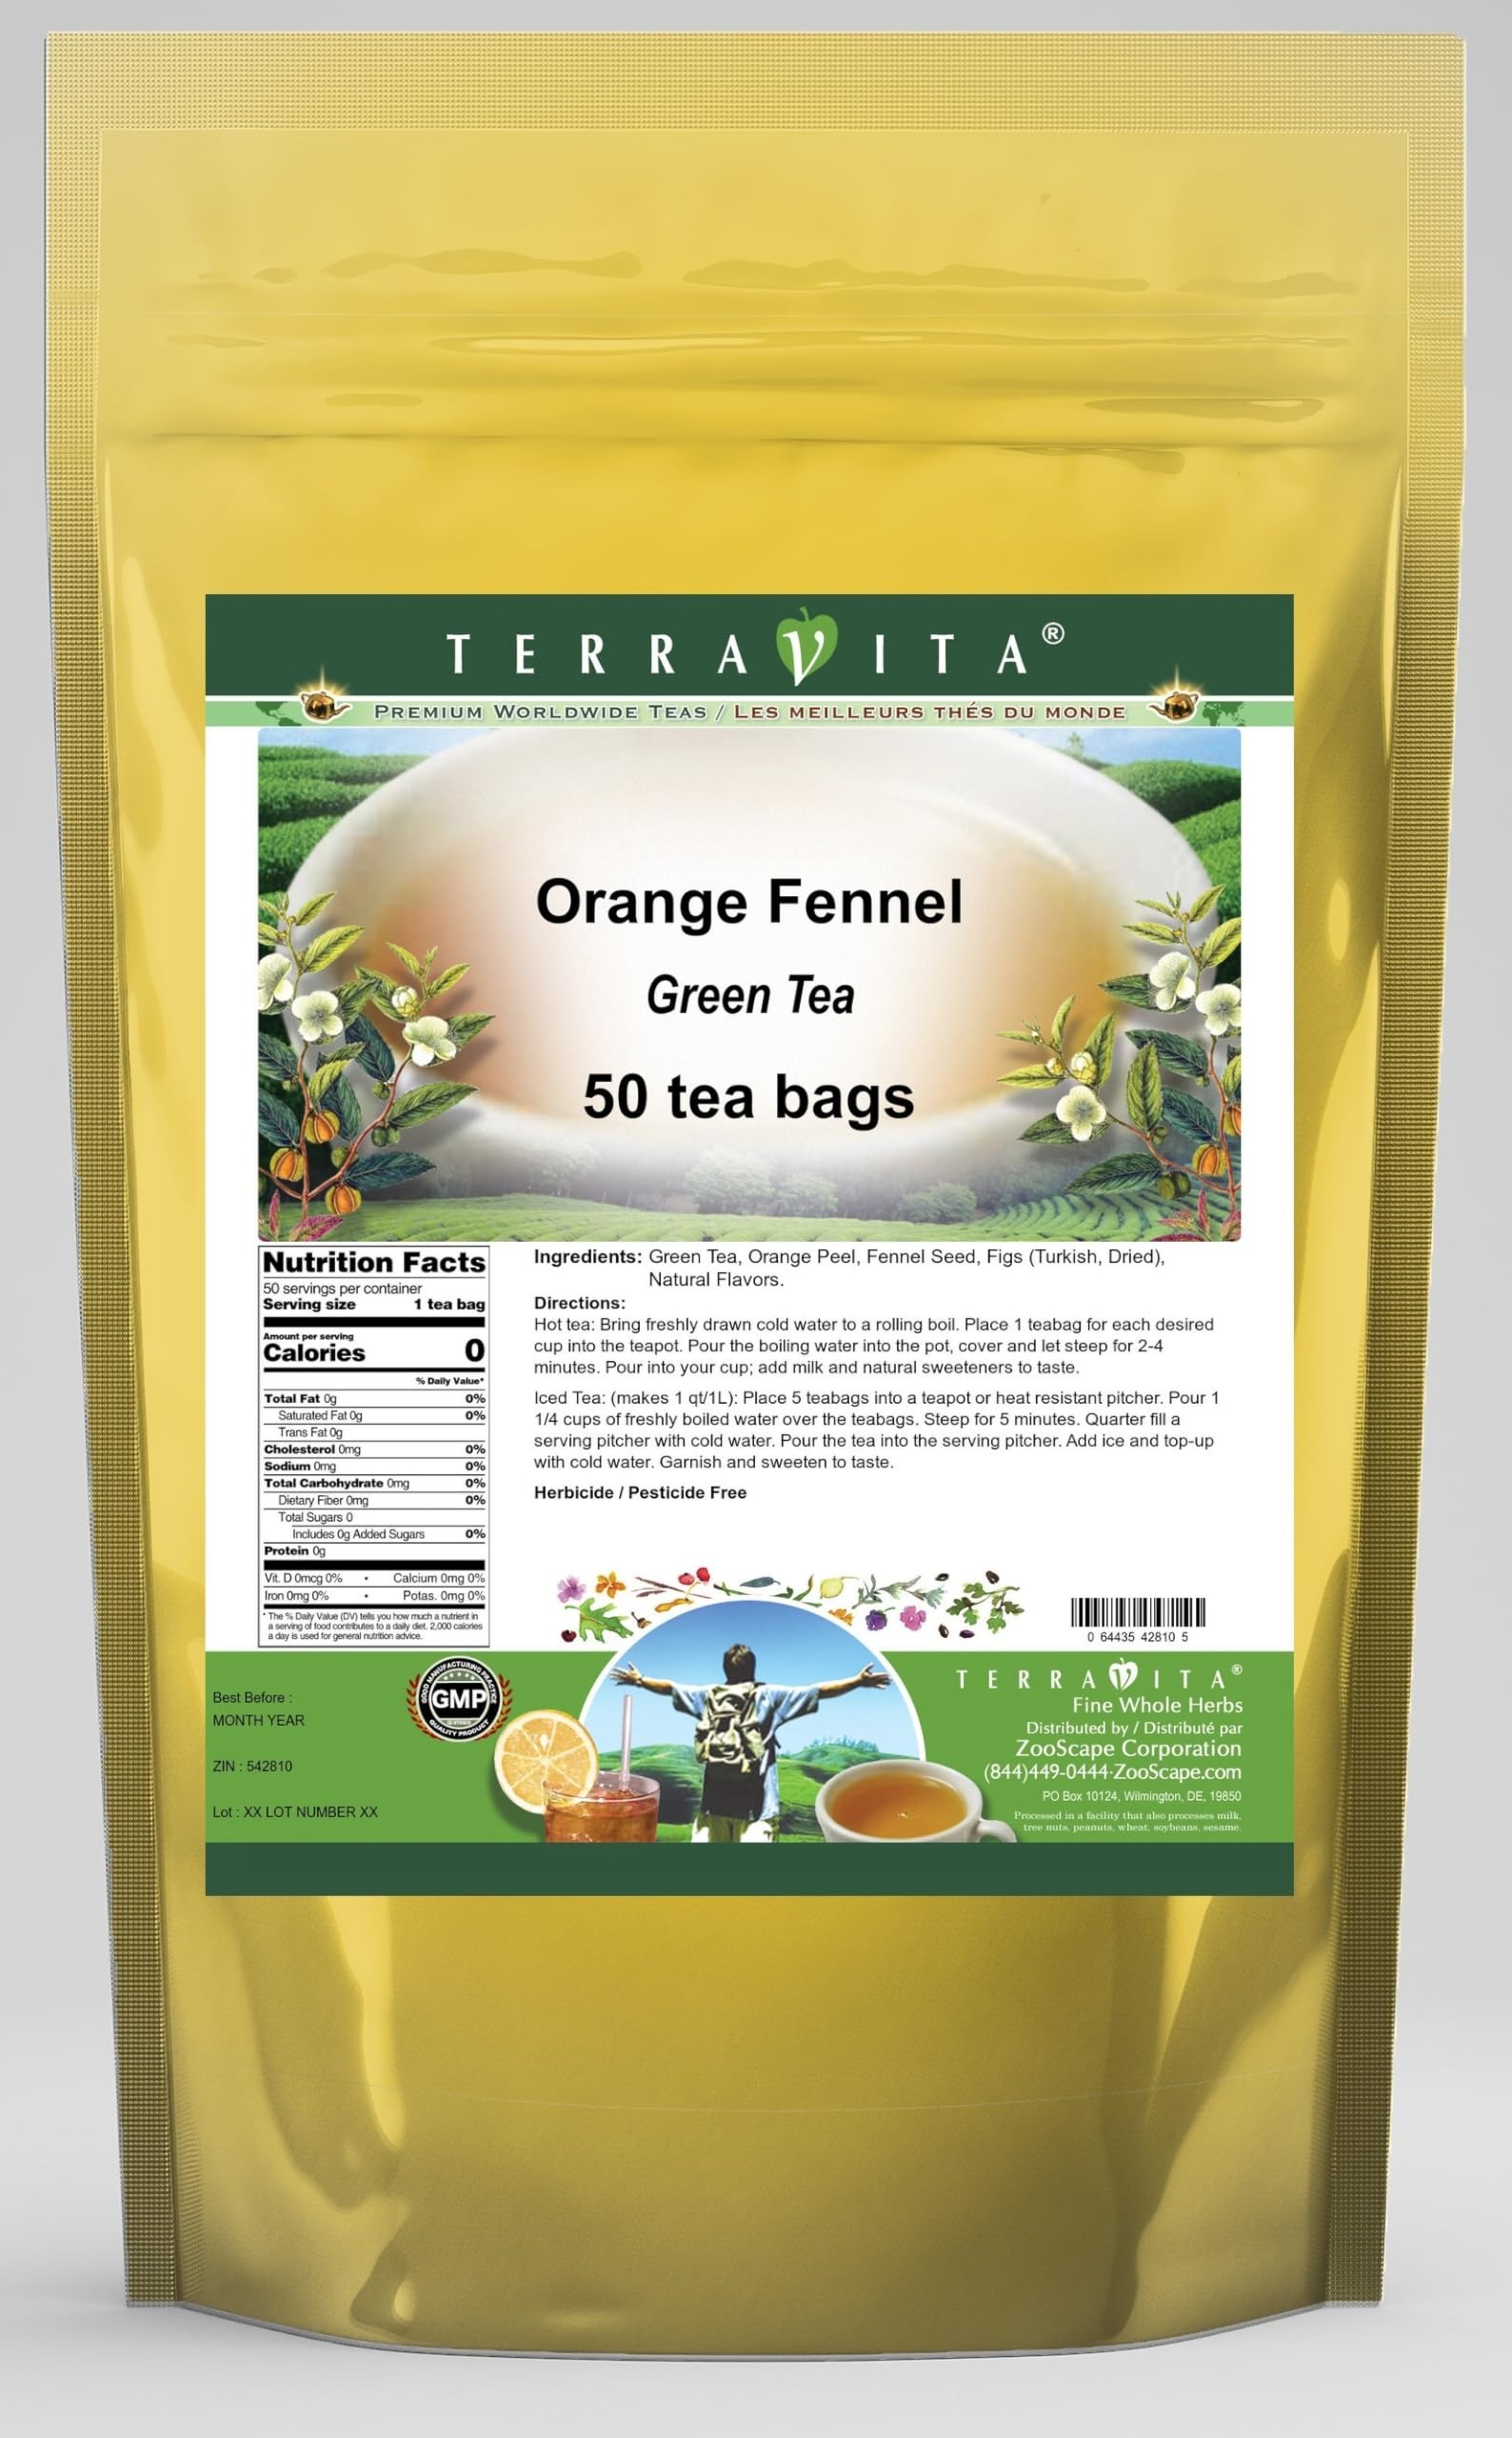
Item Name: Orange Fennel Green Tea (50 tea bags, ZIN: 542810) - 2 Pack
Bullet Point 1: Our Orange Fennel Green Tea is a scrumptuous flavored Green tea with Orange Peel, Fennel Seed and Figs (Turkish, Dried) that will refresh you with its terrific taste! You will enjoy the Orange Fennel aroma and flavor again and again! - Ingredients: Green tea, Orange Peel, Fennel Seed, Figs (Turkish, Dried) and Natural Orange Fennel Flavor.
Bullet Point 2: No fillers.
Bullet Point 3: Manufacturer: TerraVita
Bullet Point 4: Size: 50 tea bags
Bullet Point 5: Green Tea Bags - Packed in a convenient upright pouch!
Product Description: Our Orange Fennel Green Tea is a scrumptuous flavored Green tea with Orange Peel, Fennel Seed and Figs (Turkish, Dried) that will refresh you with its terrific taste! You will enjoy the Orange Fennel aroma and flavor again and again! - Ingredients: Green tea, Orange Peel, Fennel Seed, Figs (Turkish, Dried) and Natural Orange Fennel Flavor. - Hot tea brewing method: Bring freshly drawn cold water to a rolling boil. Place 1 teabag for each desired cup into the teapot. Pour the boiling water into the pot, cover and let steep for 2-4 minutes. Pour into your cup; add milk and natural sweeteners to taste. - Iced tea brewing method: (to make 1 liter/quart): Place 5 teabags into a teapot or heat resistant pitcher. Pour 1 1/4 cups of freshly boiled water over the teabags. Steep for 5 minutes. Quarter fill a serving pitcher with cold water. Pour the tea into the serving pitcher. Add ice and top-up with cold water. Garnish and sweeten to taste. - TerraVita is an exclusive line of premium-quality, natural source products that use only the finest, purest and most potent ingredients found around the world. TerraVita is hallmarked by the highest possible standards of purity, potency, stability and freshness. All of our products are prepared with the highest elements of quality control, from raw materials through the entire manufacturing process, up to and including the moment that the bottles or bags are sealed for freshness and shipped out to you. Our highest possible standards are certified by independent laboratories and backed by our personal guarantee. - TerraVita exists to meet and ensure your family's health and wellness without the harmful effects of chemicals and health products. We strive to make all of our products affordable and reliable and are constantly searching the ma
Value: 100.0
Unit: Count

Price: 38.92